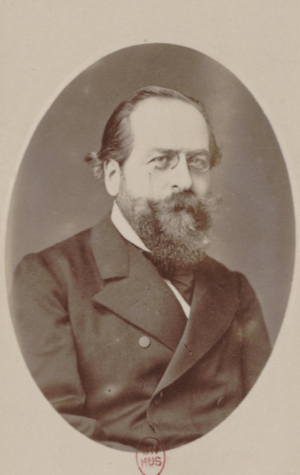
Eraïm Miriam Delaborde pianiste
Eraïm Miriam Delaborde est un pianiste et compositeur français.